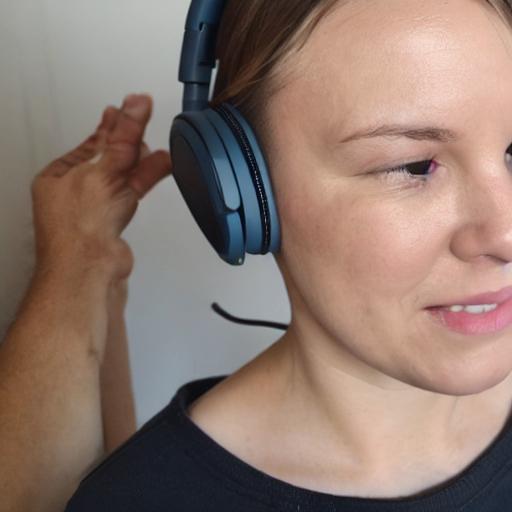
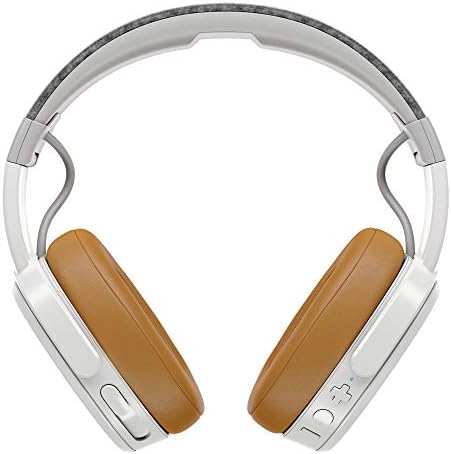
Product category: headphones
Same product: no